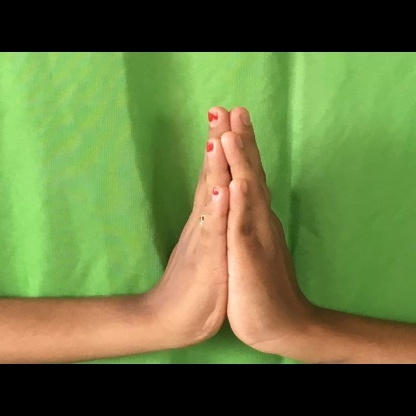
Mudra: Anjali